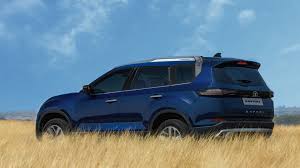
Label: noambulance